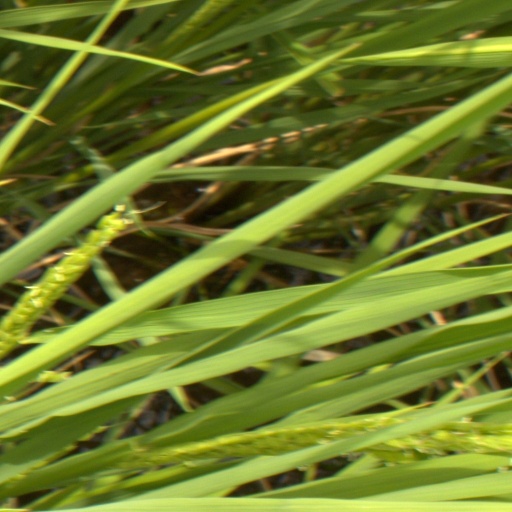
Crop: rice